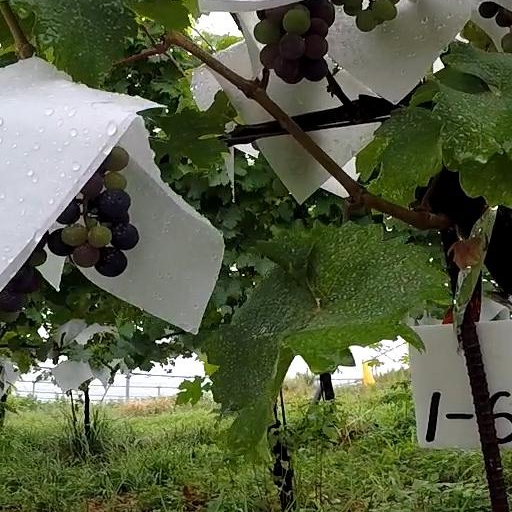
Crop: grape